History of Pomerania (1933–1945)

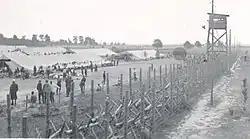
Stalag II-D POW camp in Stargard

The invasion of Poland by the Wehrmacht on September 1, 1939, which marked the beginning of World War II, was in part mounted from the Province of Pomerania. General Guderian's 19th army corps attacked from the Schlochau (Człuchów) and Preußisch Friedland (Debrzno) areas, which since 1938 belonged to the province ("Grenzmark Posen-Westpreußen").